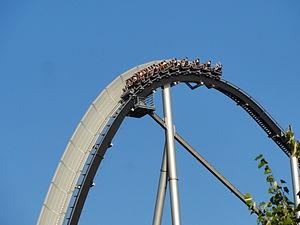
Silver Star, Europa-Park, Rust, Bade-Wurtemberg, Allemagne.